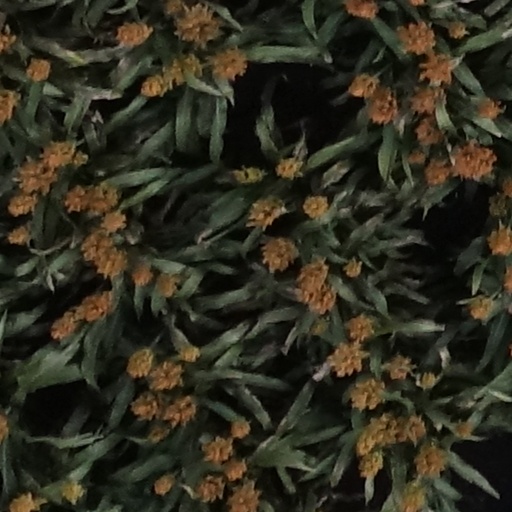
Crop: sorghum